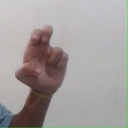
अक्षर: अ